Marino, South Australia

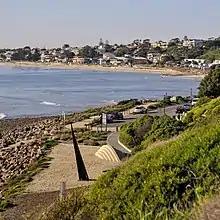
The Contemplation Artwork sits at one end of Marino Rocks beach looking towards the rest of Holdfast Bay.

Also as of 2006, at the access point to the beach, there is a mosaic artwork designed and constructed by South Australian artist Michael Tye. Michael worked with local artists and community members in the design and construction of the mosaic artwork along the nearby retaining wall.